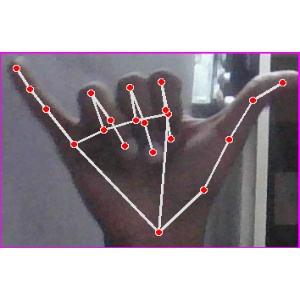
अक्षर: य